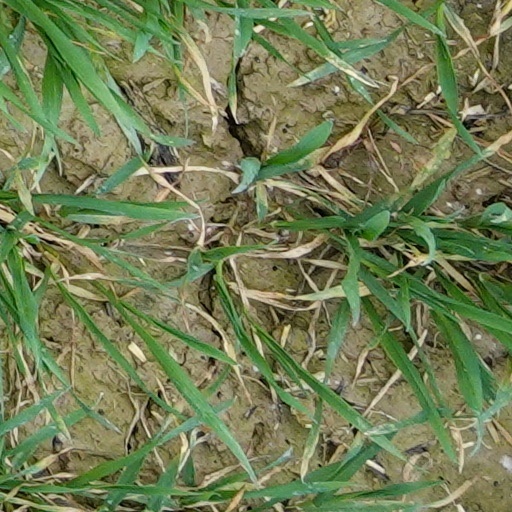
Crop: wheat